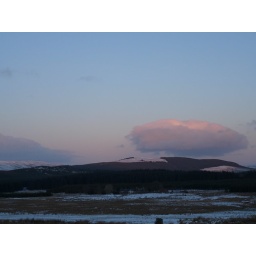
i think the cloud over the mountain makes the mountain look like it's worried :(